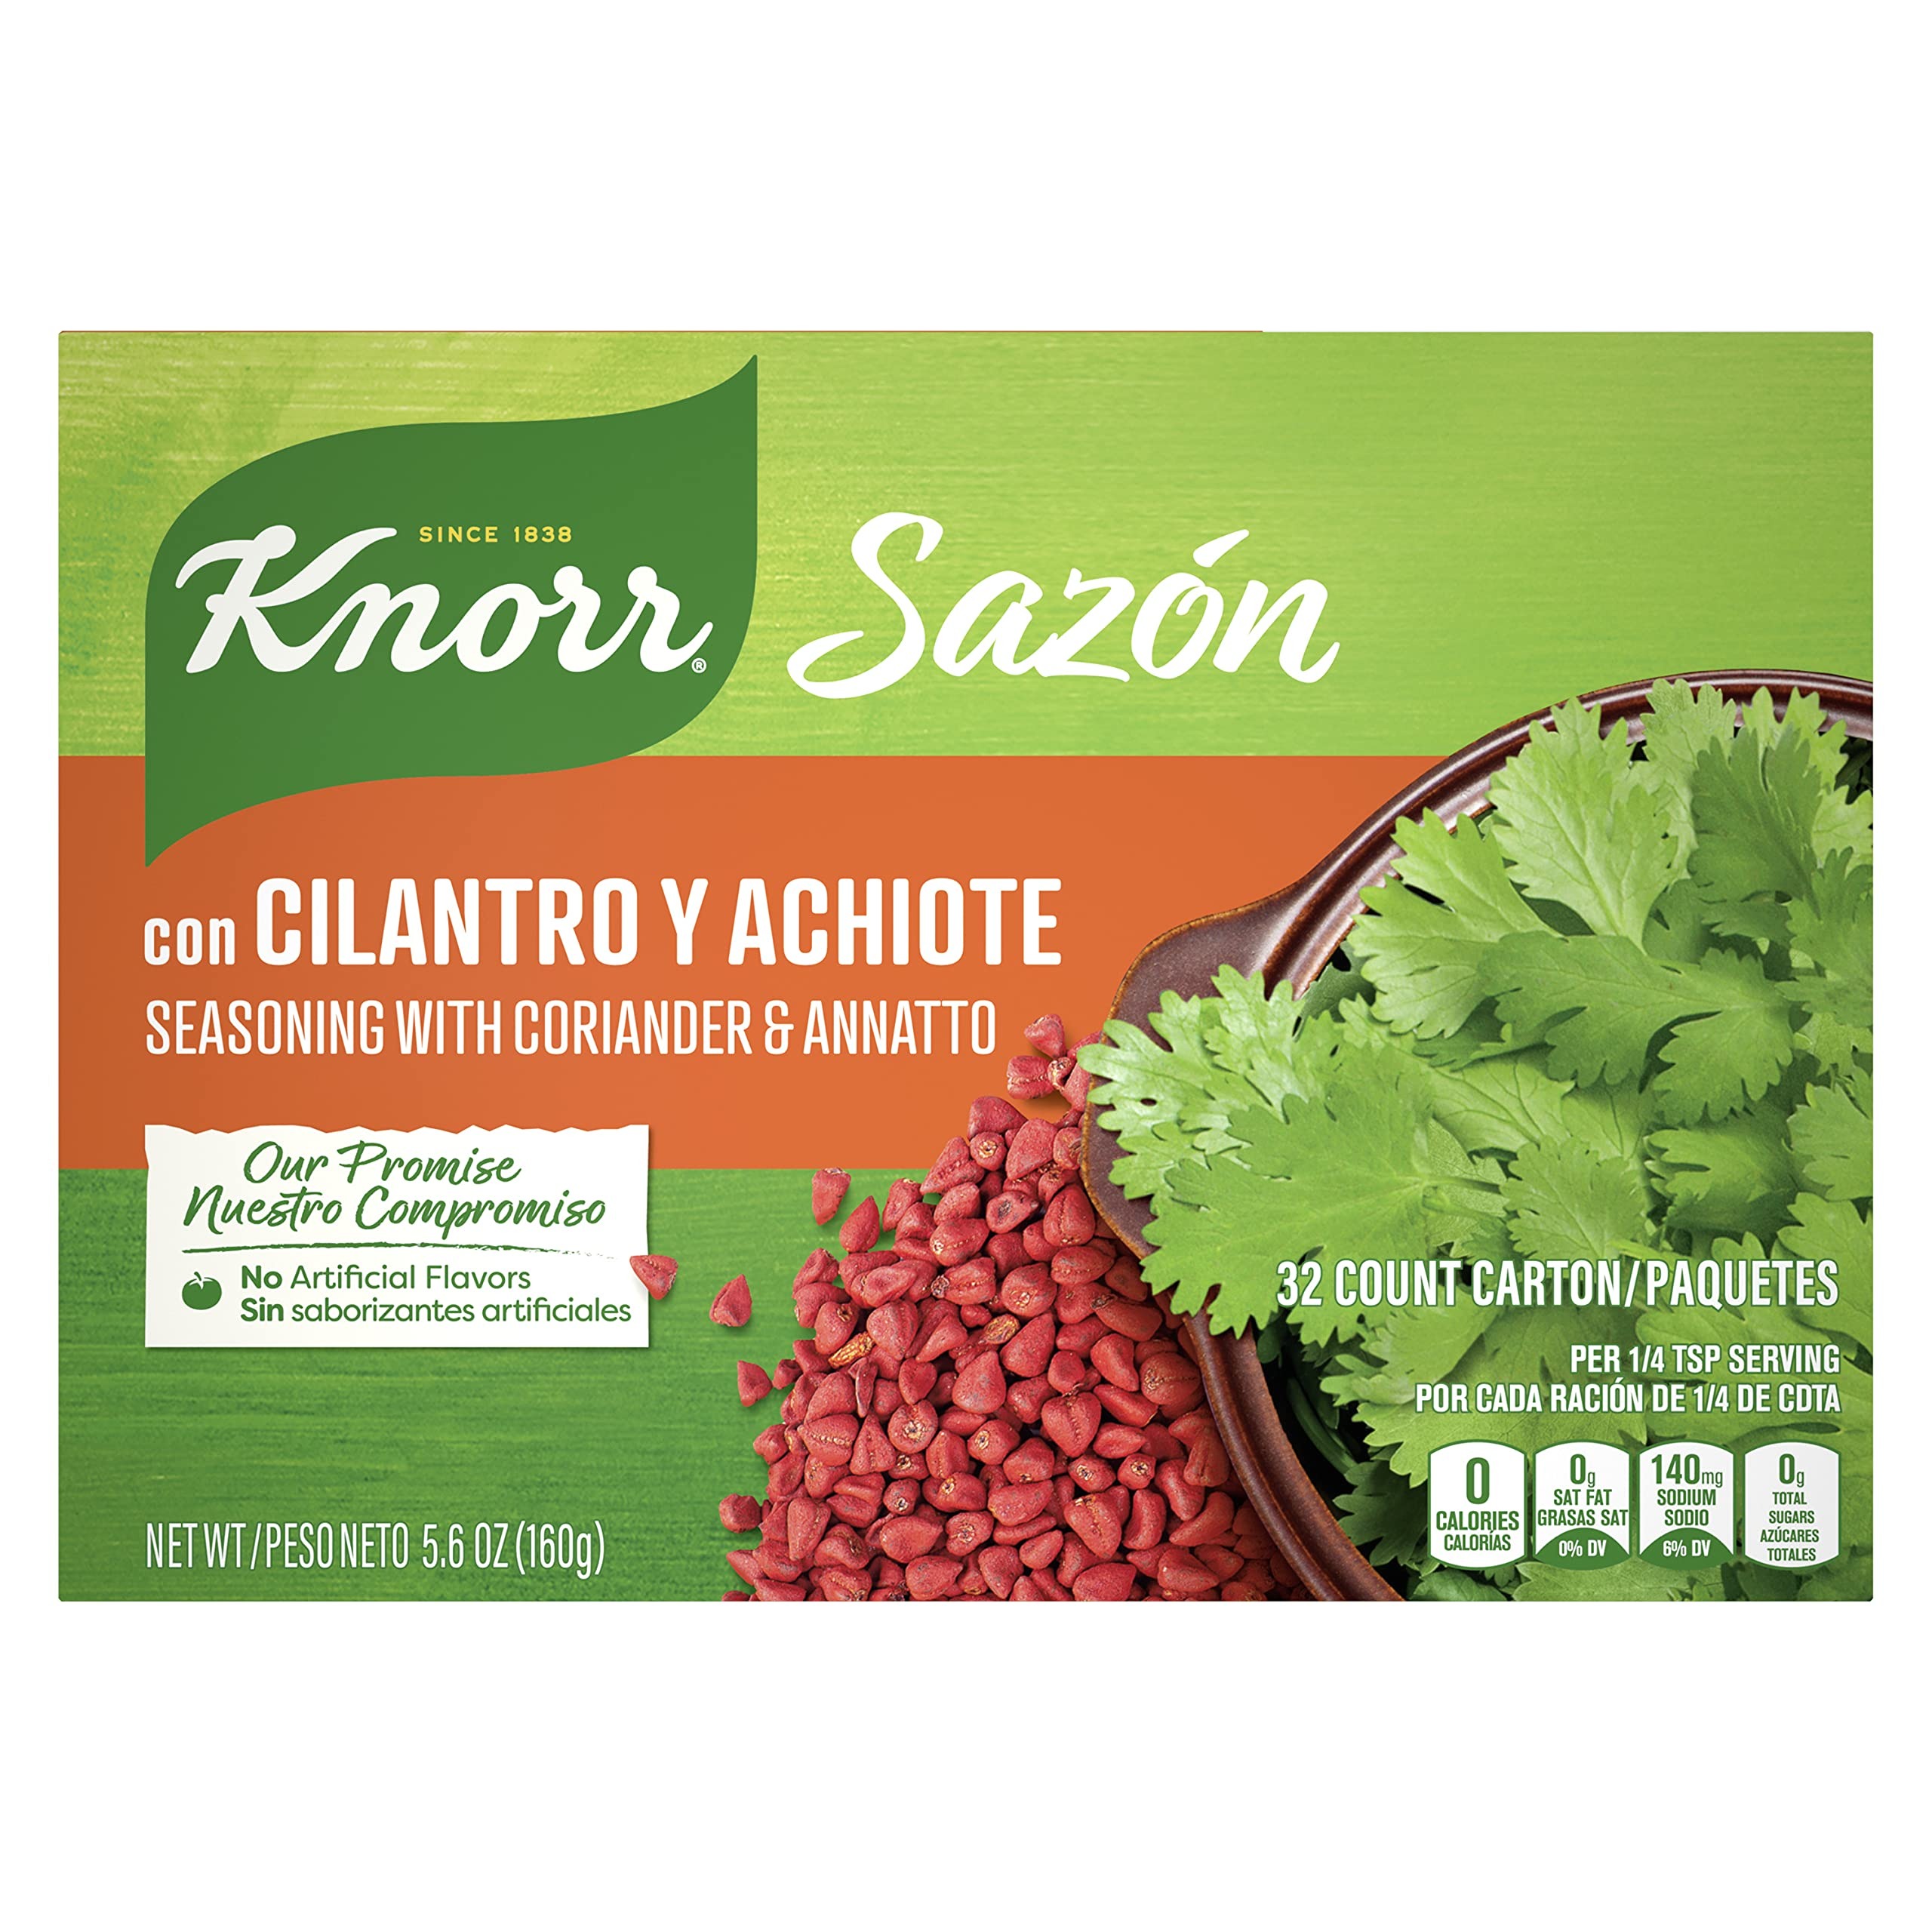
Item Name: Knorr Sazón Flavorful Seasoning for Sauce, Meat, Poultry, Fish, Seafood, Stews, Rice, Beans, and Other Dishes Cilantro and Achiote No Artificial Flavors 5.6 oz, 32 Count
Bullet Point 1: Knorr Sazón Seasoning with Cilantro and Achiote enhances the flavor of your meals and gives them an attractive color
Bullet Point 2: This seasoning blend adds that authentic Knorr Sazón flavor to any dish
Bullet Point 3: Sazón seasoning blend full of flavor and versatility
Bullet Point 4: This is a perfectly portioned powdered Sazón seasoning mix
Bullet Point 5: Ideal for seasoning rice, sauce, meat, poultry, fish, seafood, stews, beans, and other dishes
Bullet Point 6: This package contains 32 packets of seasoning per container
Value: 179.2
Unit: Ounce

Price: 16.8